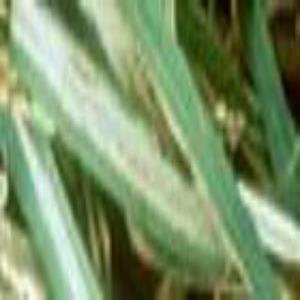
Disease: Bacterialblight